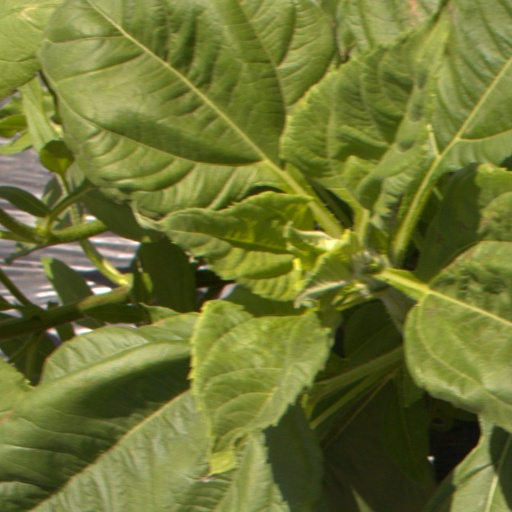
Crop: Jerusalem artichoke